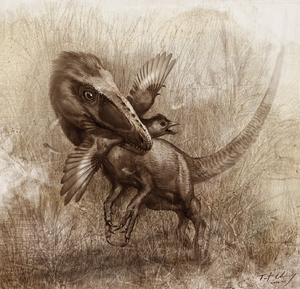
Les Confuciusornithidae forment une famille éteinte d'oiseaux primitifs ayant vécu au Crétacé inférieur. Ils sont connus principalement dans le paléobiote de Jehol dans la province de Liaoning au nord-est de la Chine. Le nombre de squelettes et d'empreintes découverts en fait un des groupes d'oiseaux préhistoriques les mieux étudiés.
Sinocalliopteryx est un genre éteint de dinosaures théropodes du biote de Jehol, membre de la famille des Compsognathidae, découvert dans la formation géologique d'Yixian, datée du Crétacé inférieur, en Chine.